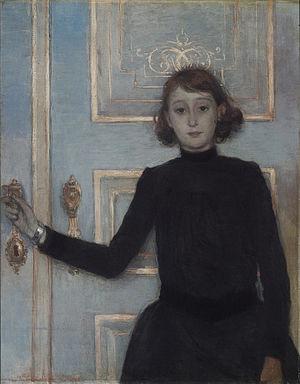
Thomas Braun, est un poète et juriste belge qui fut bâtonnier de l'Ordre des avocats de Bruxelles. Il aurait aussi publié sous les noms de Bonissart, Brunissart and Ranhissart.